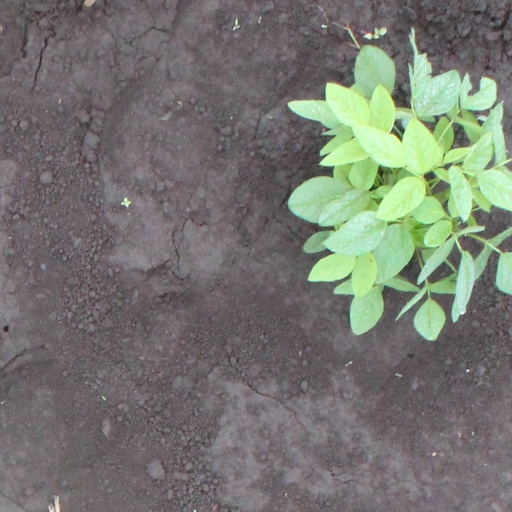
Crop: soybean